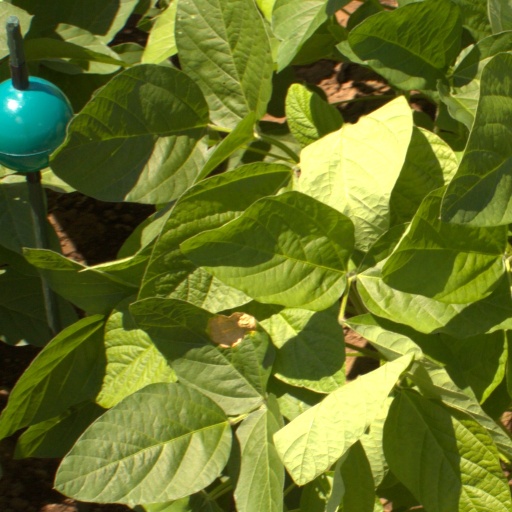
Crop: soybean